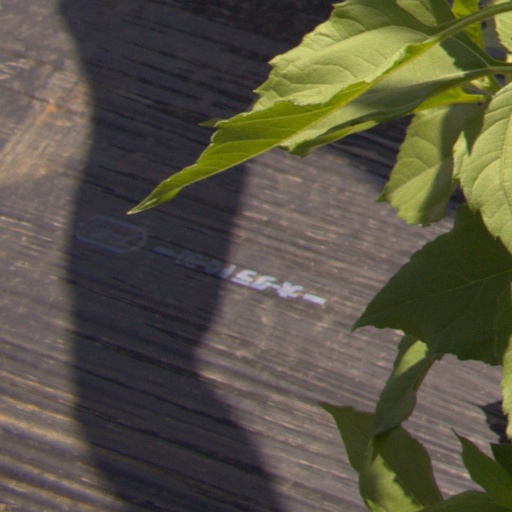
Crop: Jerusalem artichoke